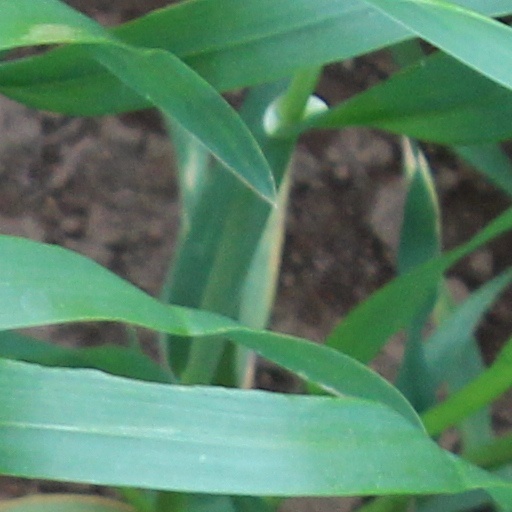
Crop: wheat